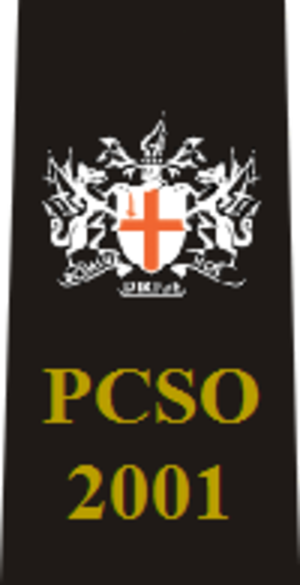
La Police de la Cité de Londres, au cœur historique de la ville de Londres en Angleterre, fut fondée en 1839.